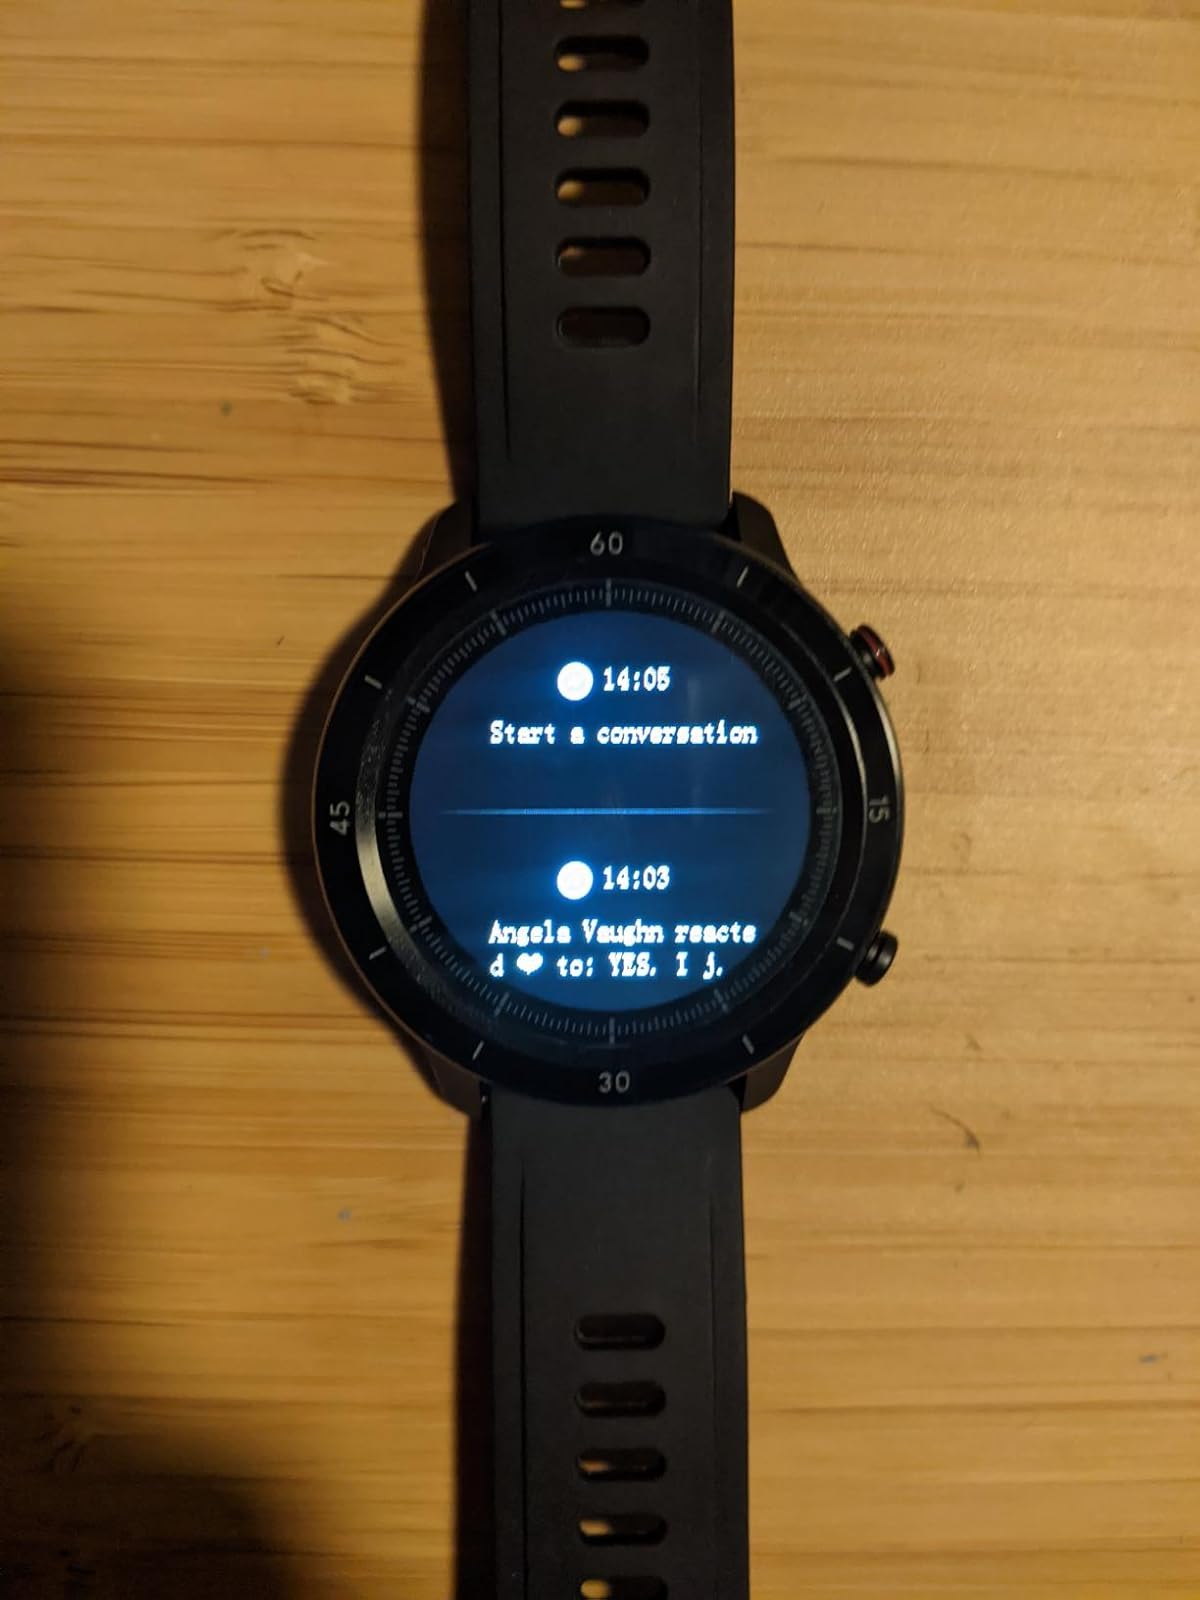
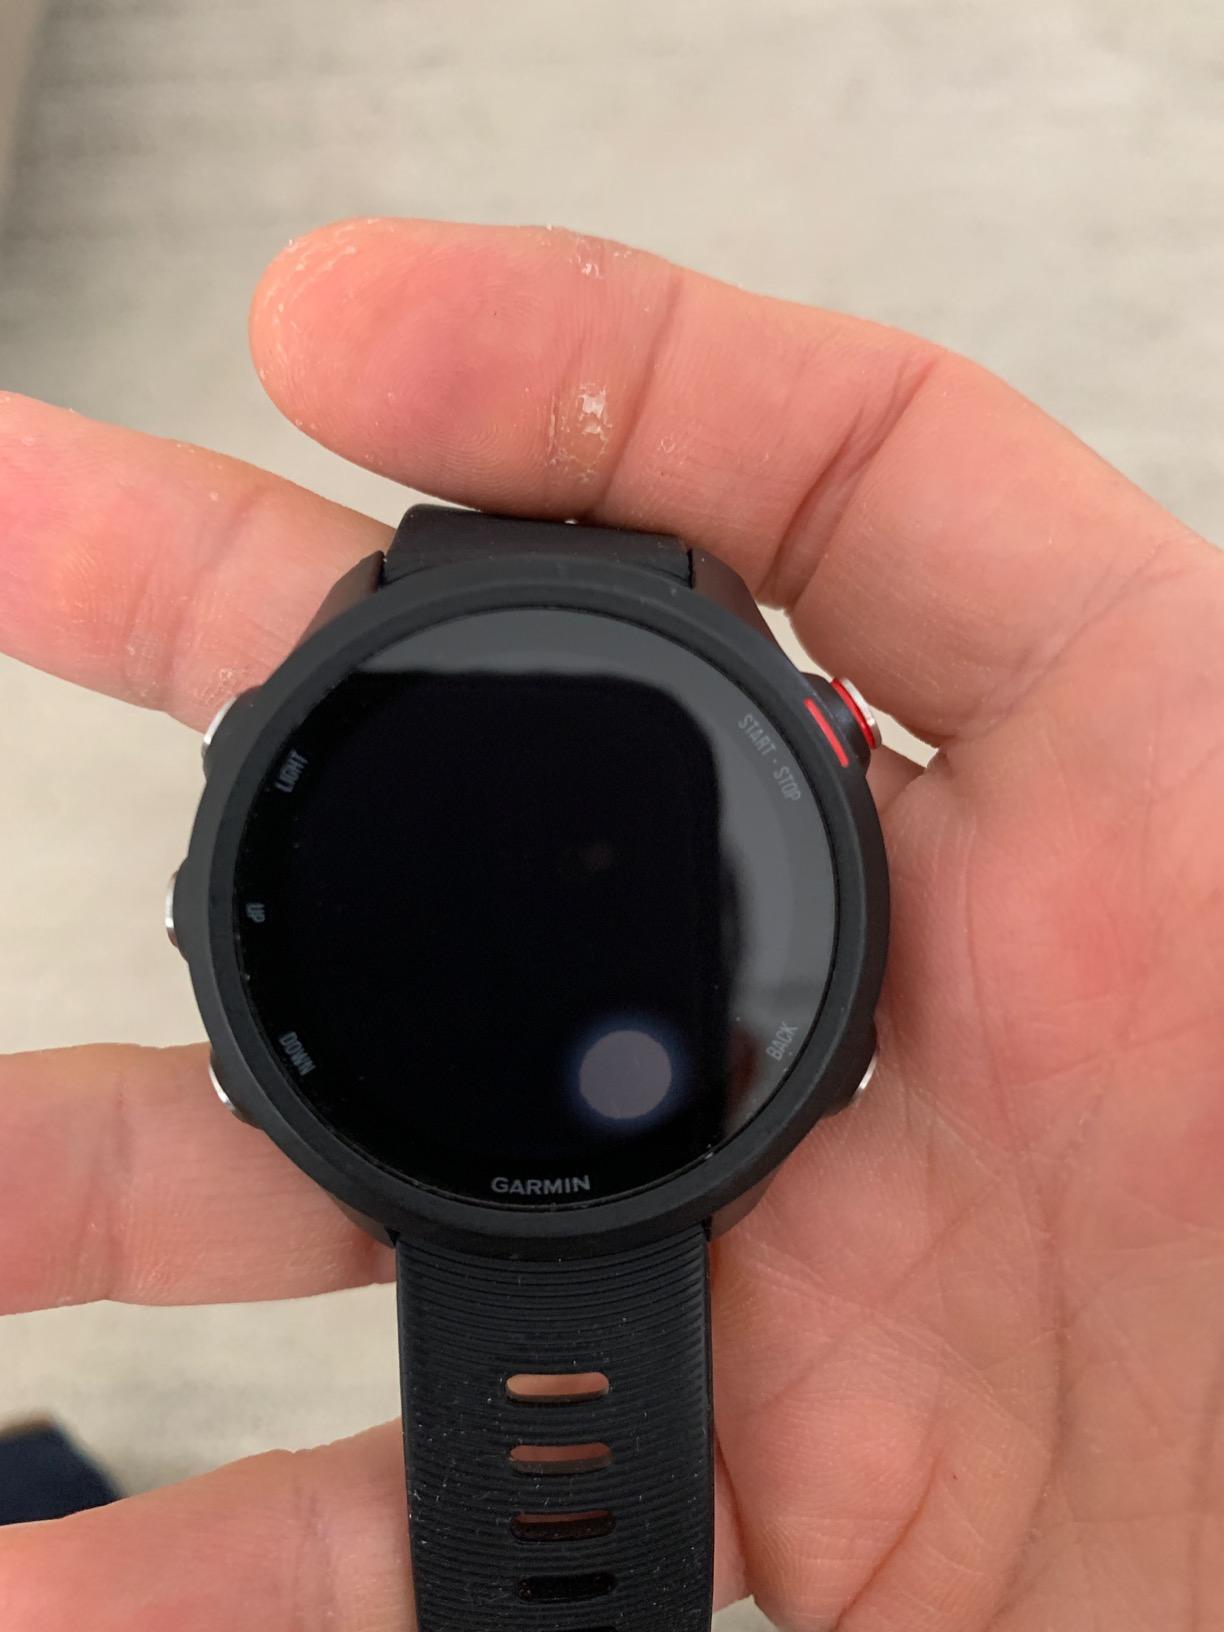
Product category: smartwatch
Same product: no